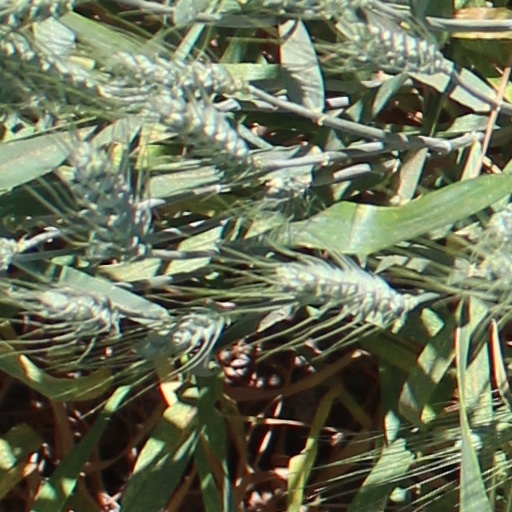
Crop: wheat